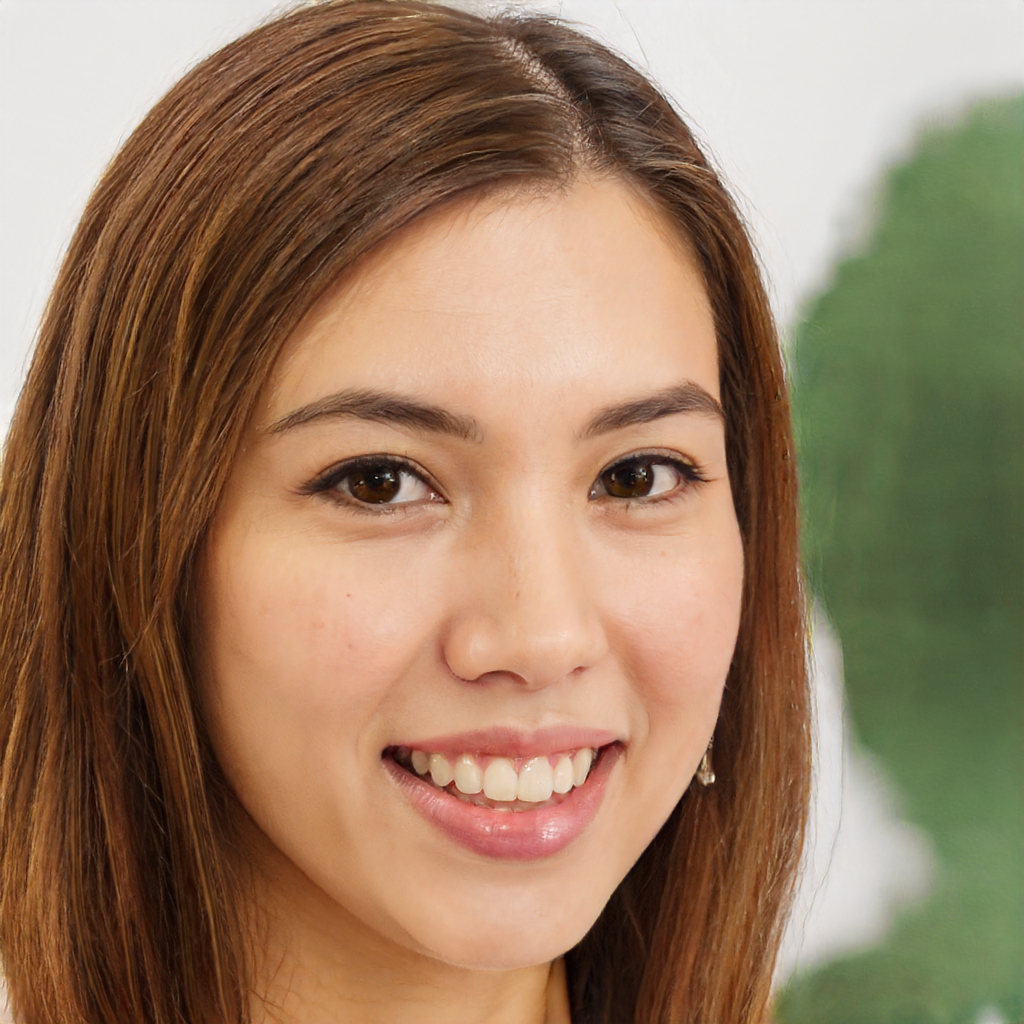
Gender: Female